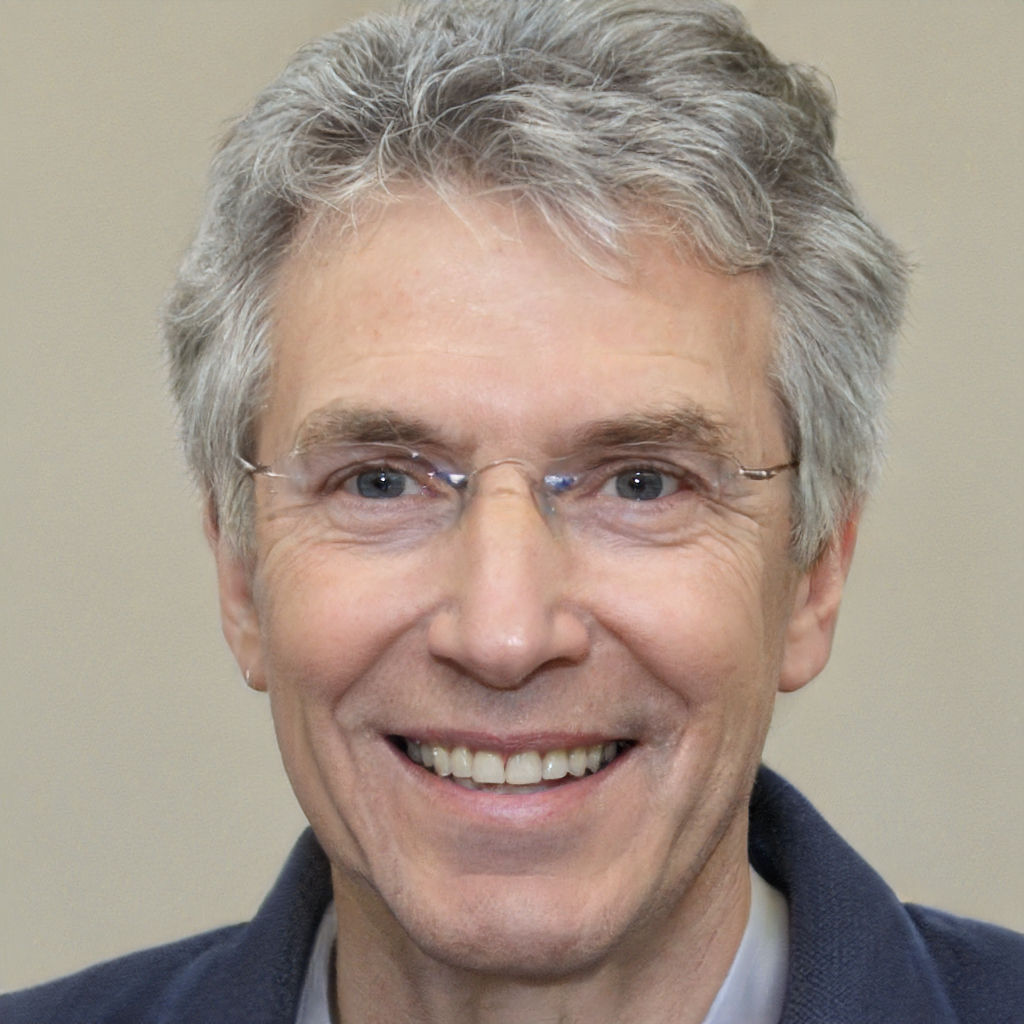
Gender: Male